Feu Mathias Pascal

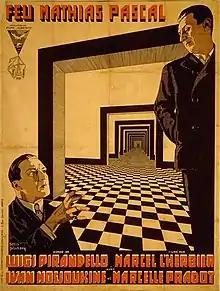

Feu Mathias Pascal ("The late Matthias Pascal") is a 1925 French silent film written and directed by Marcel L'Herbier. It was the first film adaptation of Luigi Pirandello's novel "Il fu Mattia Pascal".